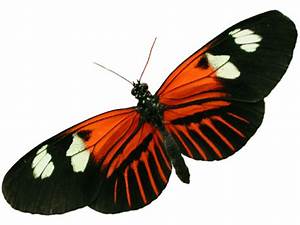
Label: butterfly